Room (2015 film)

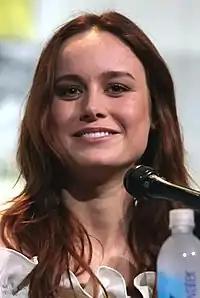
Brie Larson's performance garnered critical acclaim, earning her the Academy Award for Best Actress.

"Room" received critical acclaim. Review aggregation website Rotten Tomatoes gives the film a rating of 93%, based on 319 reviews, with an average rating of 8.5/10. The site's critical consensus states, "Led by incredible work from Brie Larson and Jacob Tremblay, "Room" makes for an unforgettably harrowing—and undeniably rewarding—experience." Metacritic gives the film a weighted average score of 86 out of 100, based on reviews from 43 critics, indicating "universal acclaim".